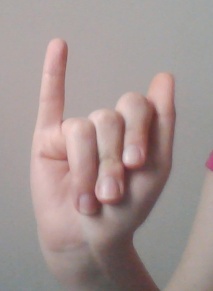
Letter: meem